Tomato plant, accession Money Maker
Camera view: tilt-top (135 deg); turntable rotation: 90 degrees
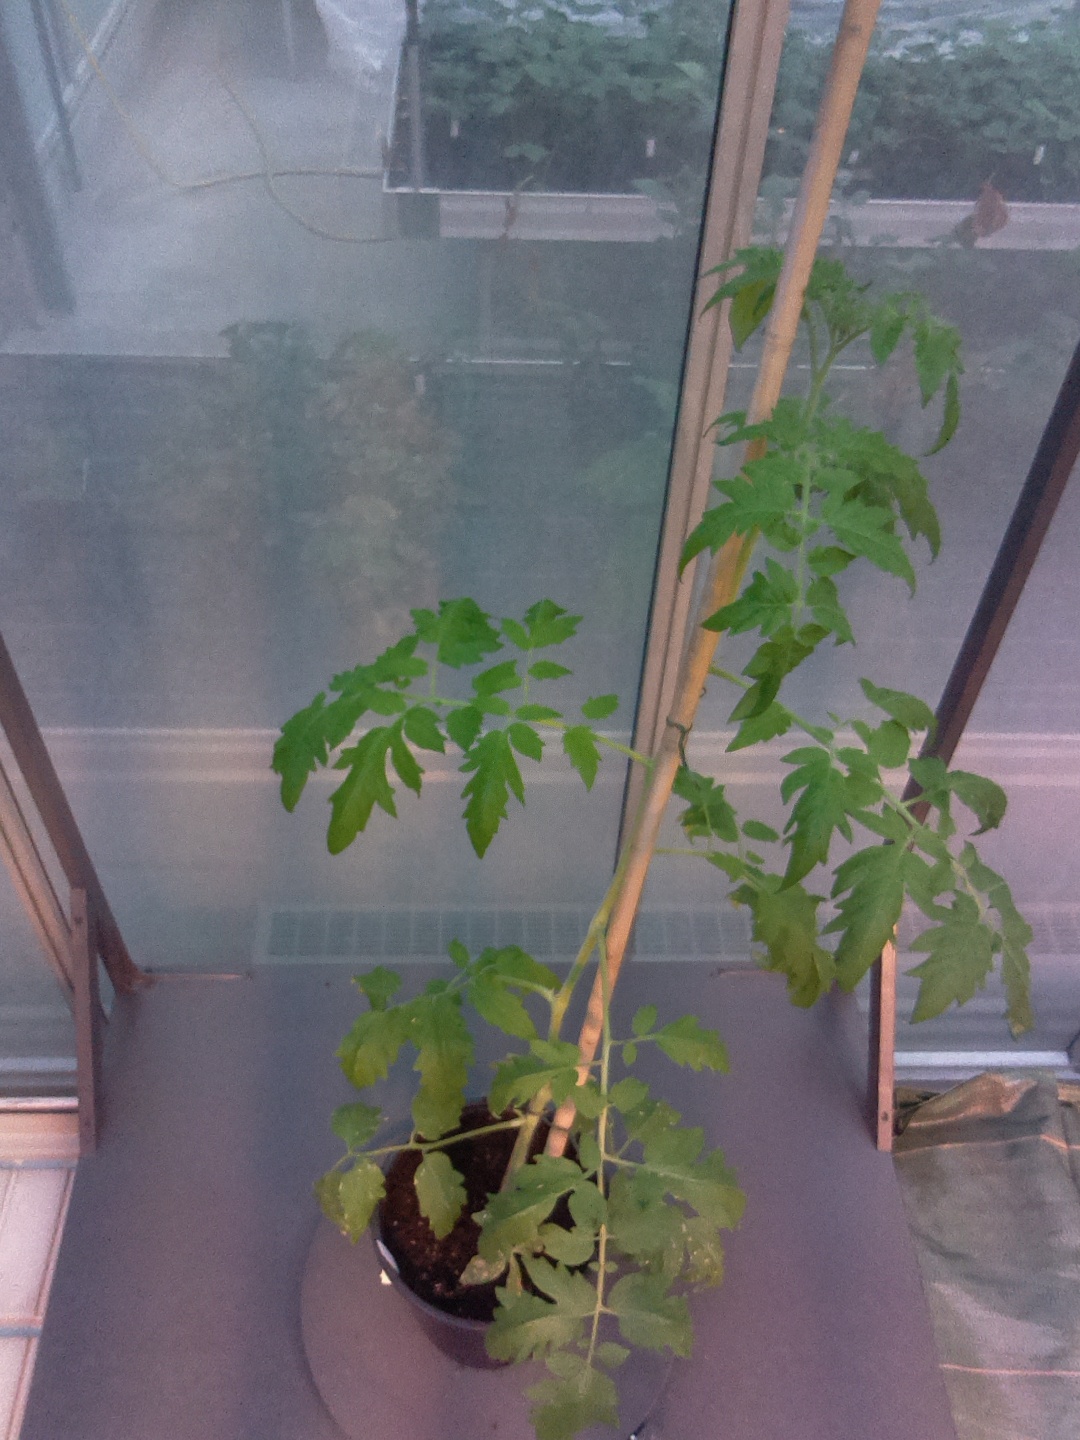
BBCH growth stage 60: First flowers open